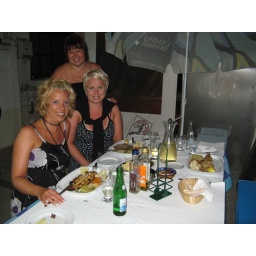
Girls eating fresh fish in Lagos